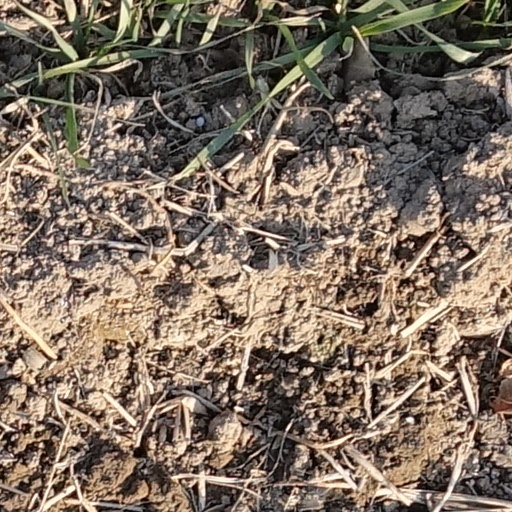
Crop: wheat